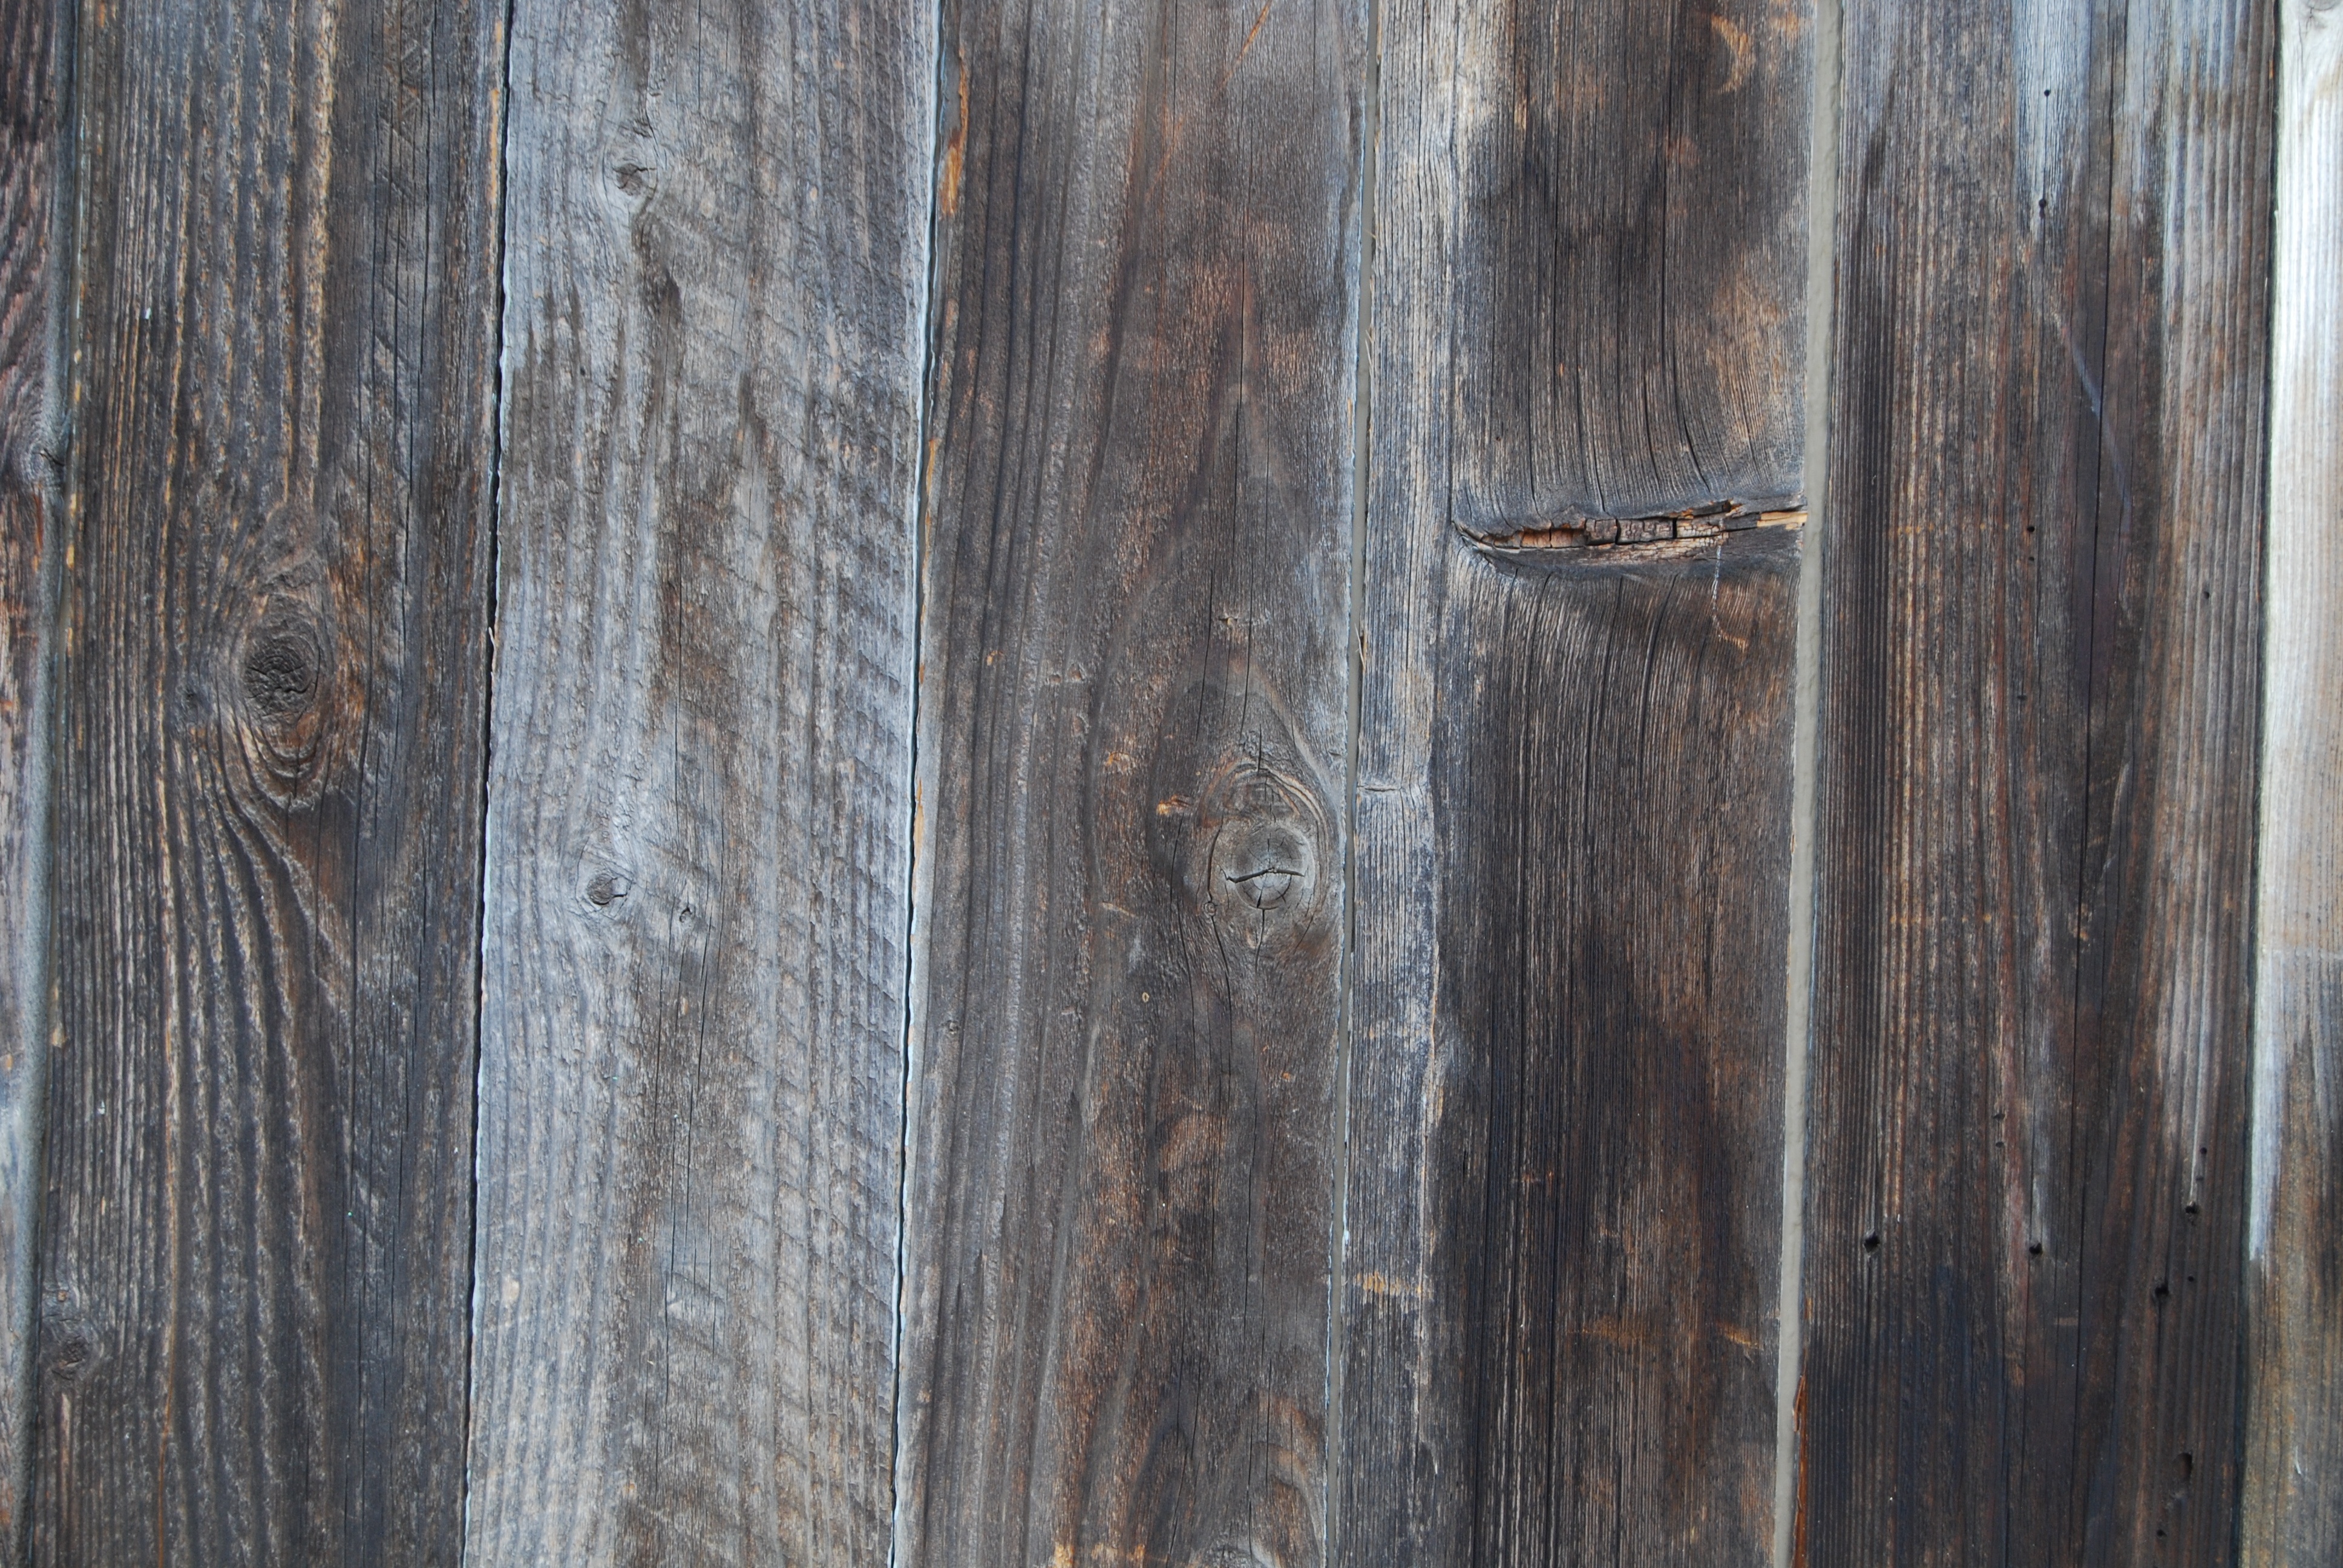
wood, texture, plank, floor, rustic, background, hardwood, aged, flooring, wood flooring, laminate flooring, wood stain